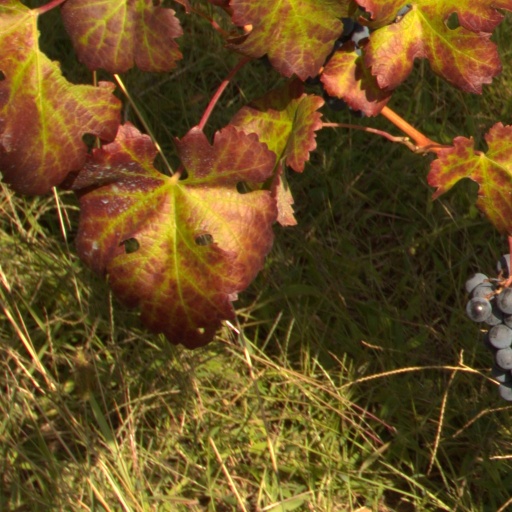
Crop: grape